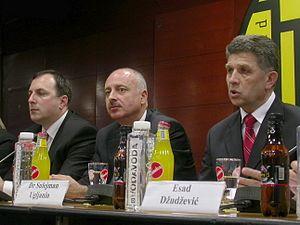
Bajram Omeragić, en serbe cyrillique Бајрам Омерагић, est un homme politique serbe. Il dirige le Parti social-libéral du Sandžak.